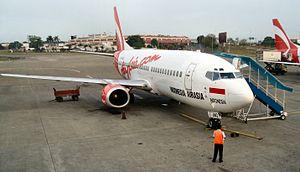
Pays constitué de plus de 13 000 îles s’étendant sur quelque 5 000 km d’ouest en est, peuplé de plus de 250 millions d’habitants, l'Indonésie a un besoin vital du transport aérien. Son marché intérieur est le 5ᵉ mondial, derrière les États-Unis, la Chine, le Japon et le Brésil, et un de ceux à la croissance la plus rapide.